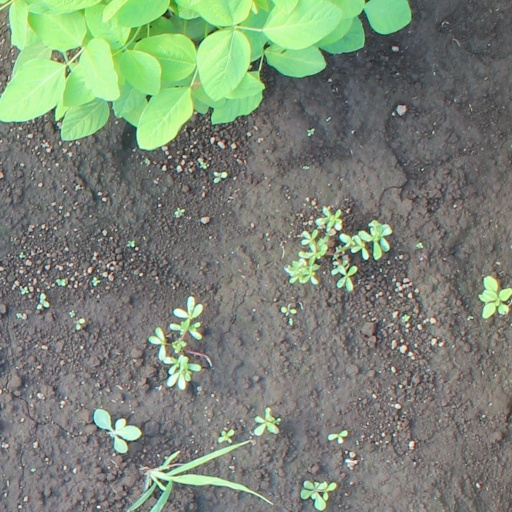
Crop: soybean